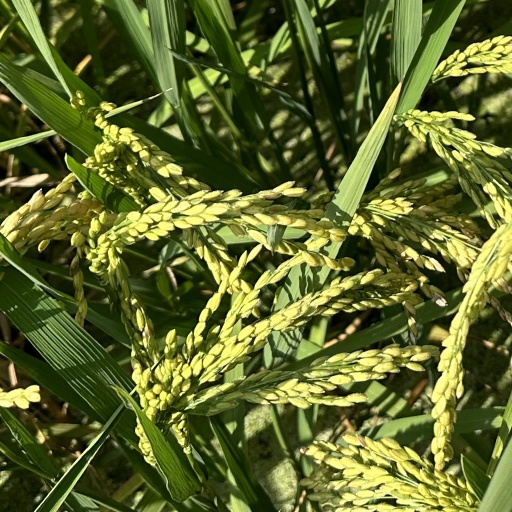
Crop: rice